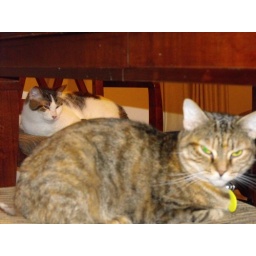
Both cats under the table after dinner.